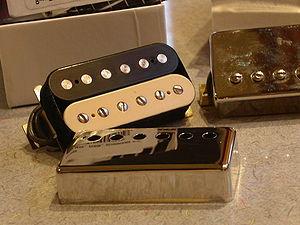
La guitare électrique est un type de guitare qui produit des sons grâce à des capteurs électromagnétiques. Les musiciens français appellent souvent micros les transducteurs de guitare électrique, qui transformant les vibrations des cordes en un signal électrique qui peut être modifié par divers accessoires comme des potentiomètres de volume ou de tonalité et des pédales d'effets avant d'être converti en un son par un ampli.